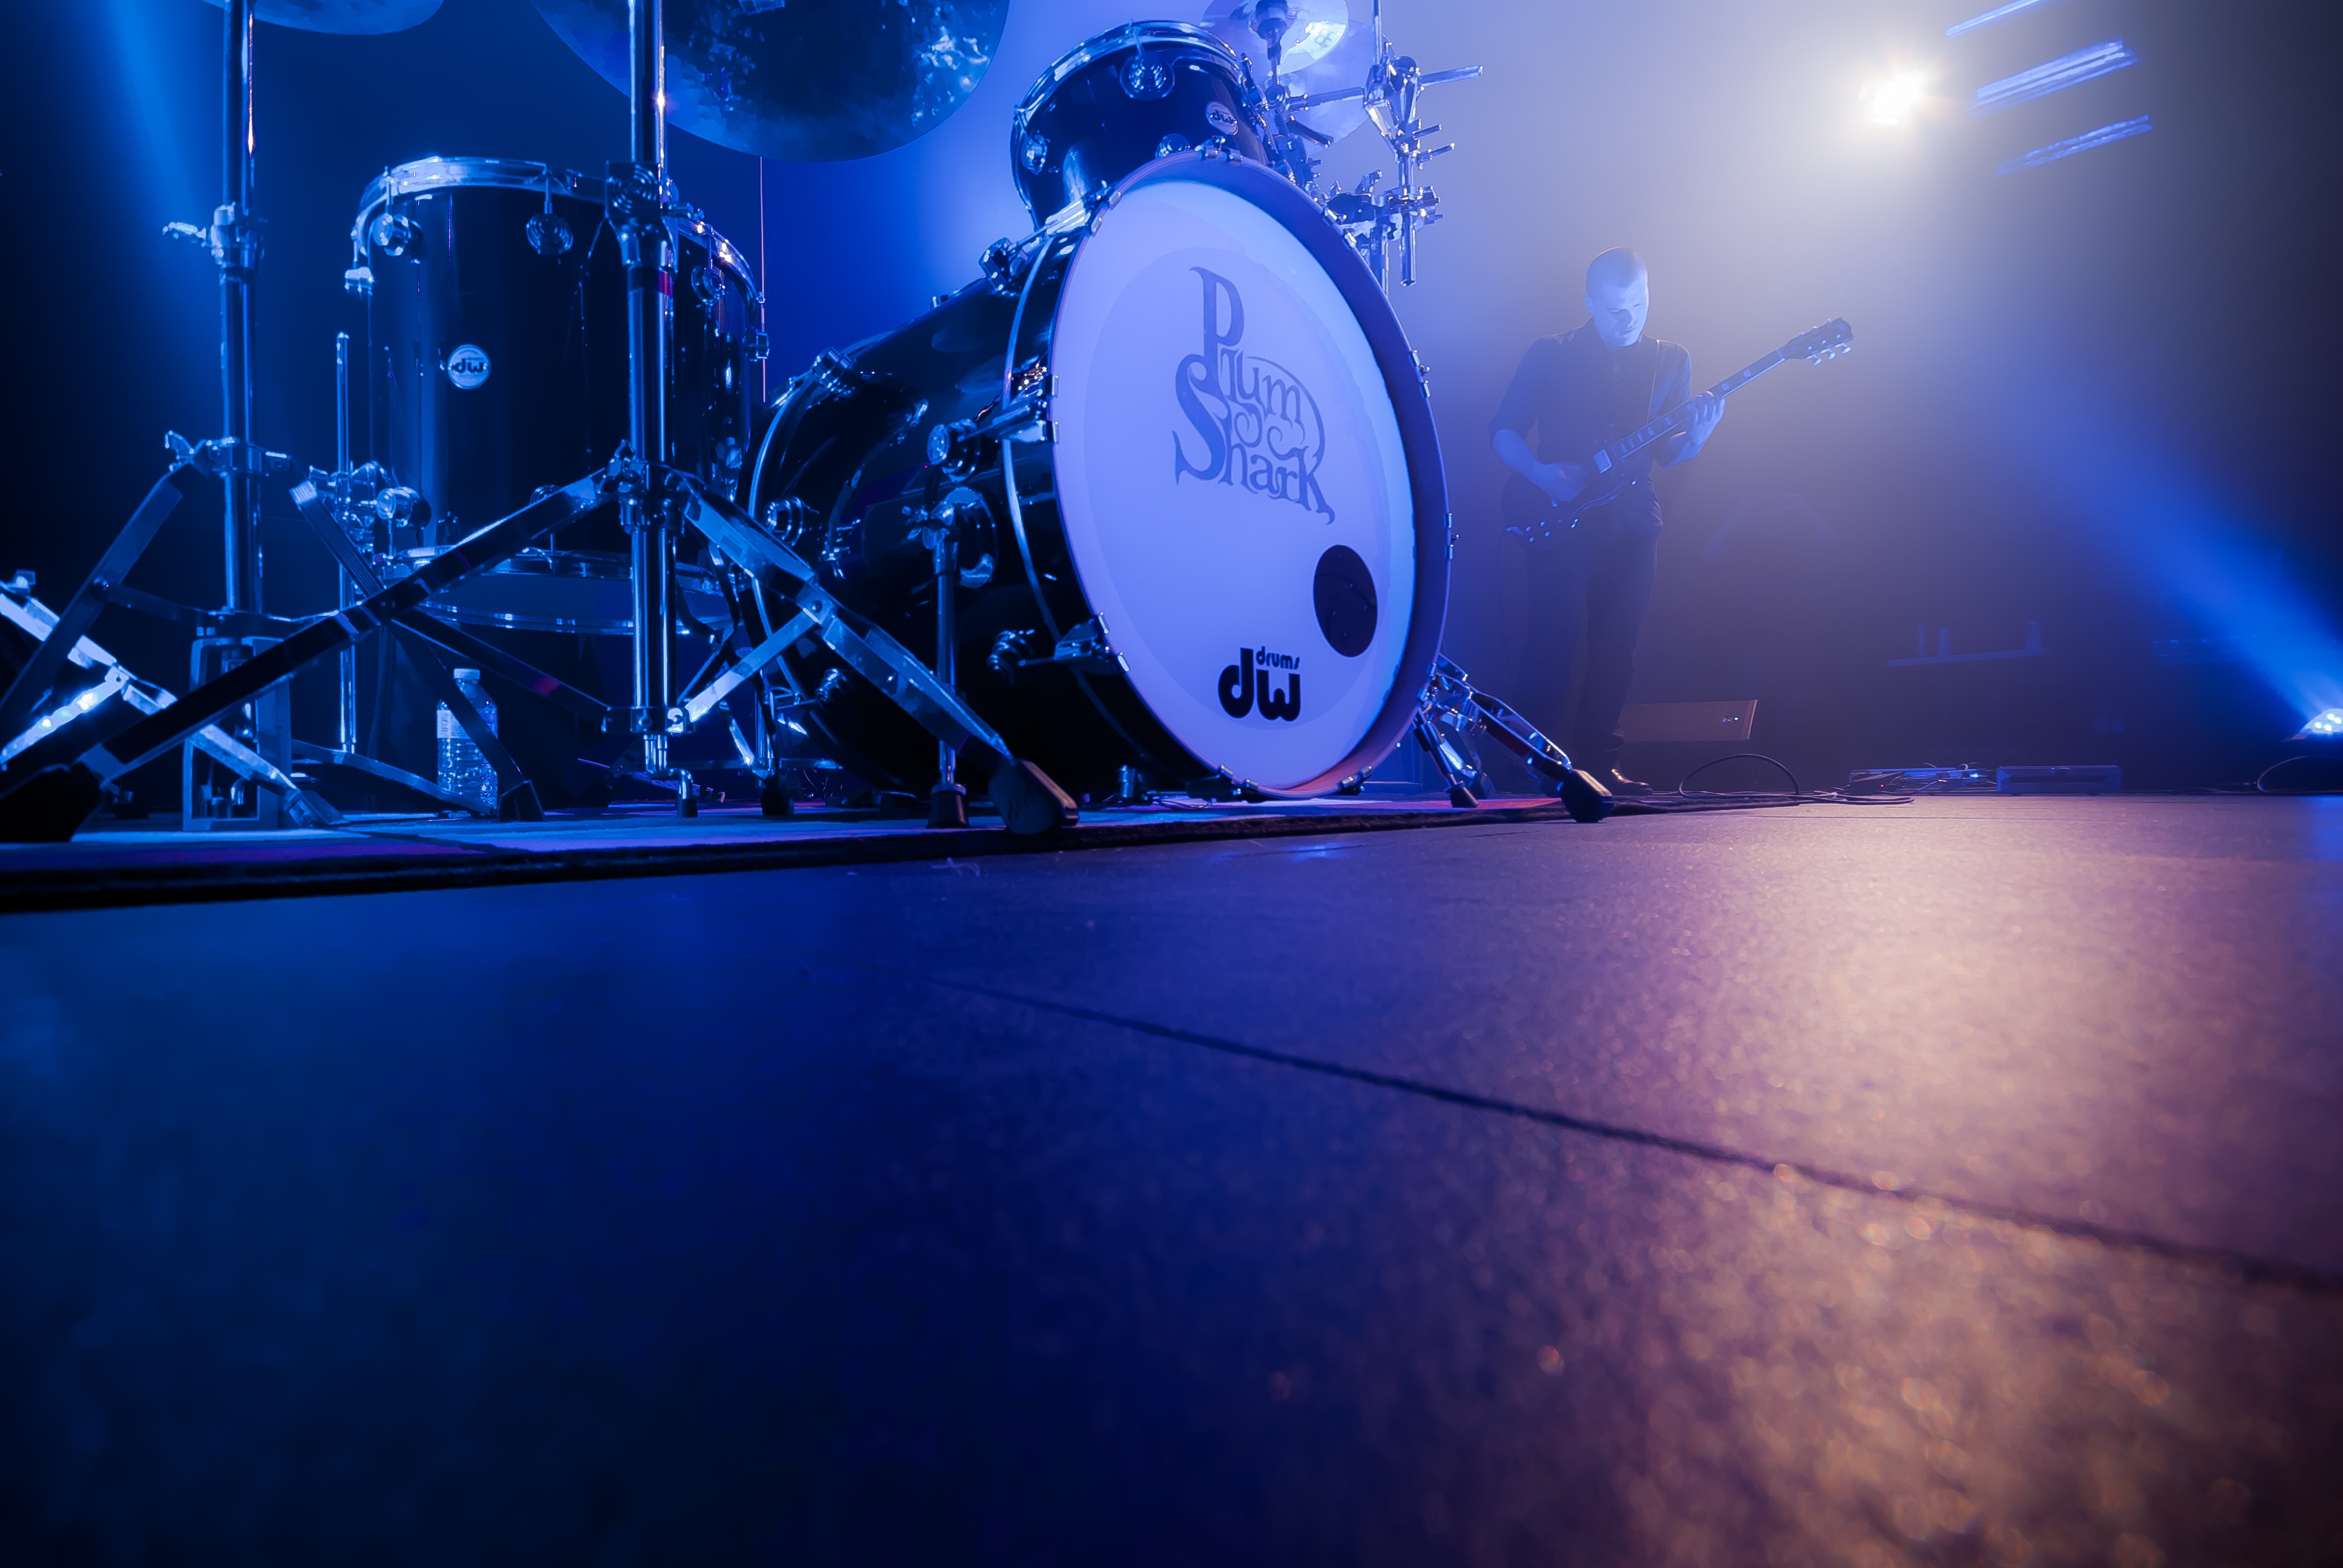
music, light, night, guitar, concert, live, color, show, blue, musician, drum, amplifier, stage, battery, performance, guitarist, drums, shape, atmosphere of earth, computer wallpaper